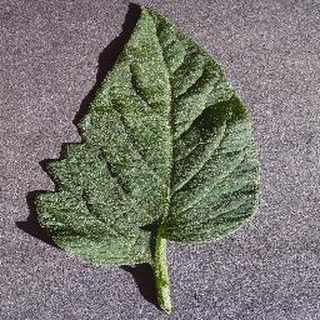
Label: healthy_tomato